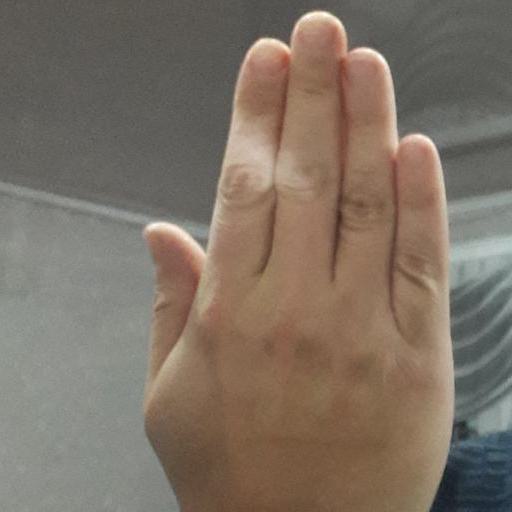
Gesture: stop_inverted